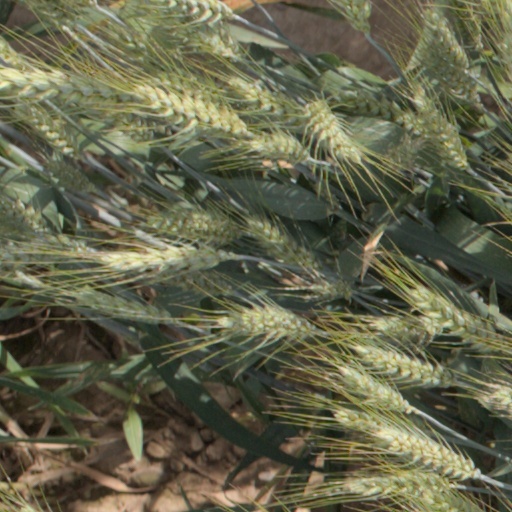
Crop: wheat